South Bend, Indiana

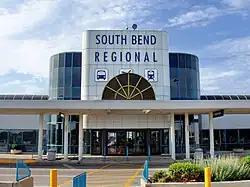
South Bend Regional Airport in 2005; since renamed to South Bend International Airport

The vast majority of South Bend is within the South Bend Community School Corporation, which operates public schools in the city. The corporation runs 17 primary centers (grades K–5), seven intermediate centers (mostly grades 6–8), four high schools (grades 9–12) and an alternative school (grade 9–12), serving 16,725 students during the 2019–20 school year. In 2018–19, the school district received an accountability grade overall of C. Purdue Polytechnic High Schools also maintains a campus in South Bend on Lafayette Ave. Small portions of South Bend are in the Penn-Harris-Madison School Corporation.